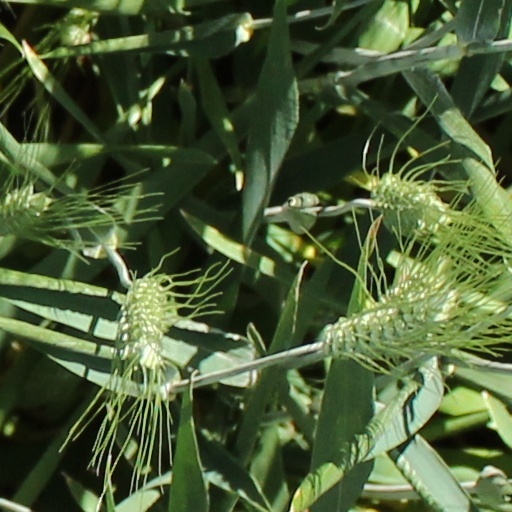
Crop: wheat